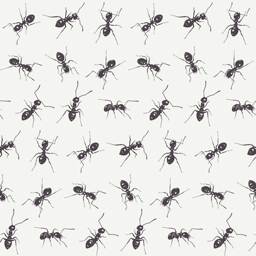
group of black ants isolated on a white background .